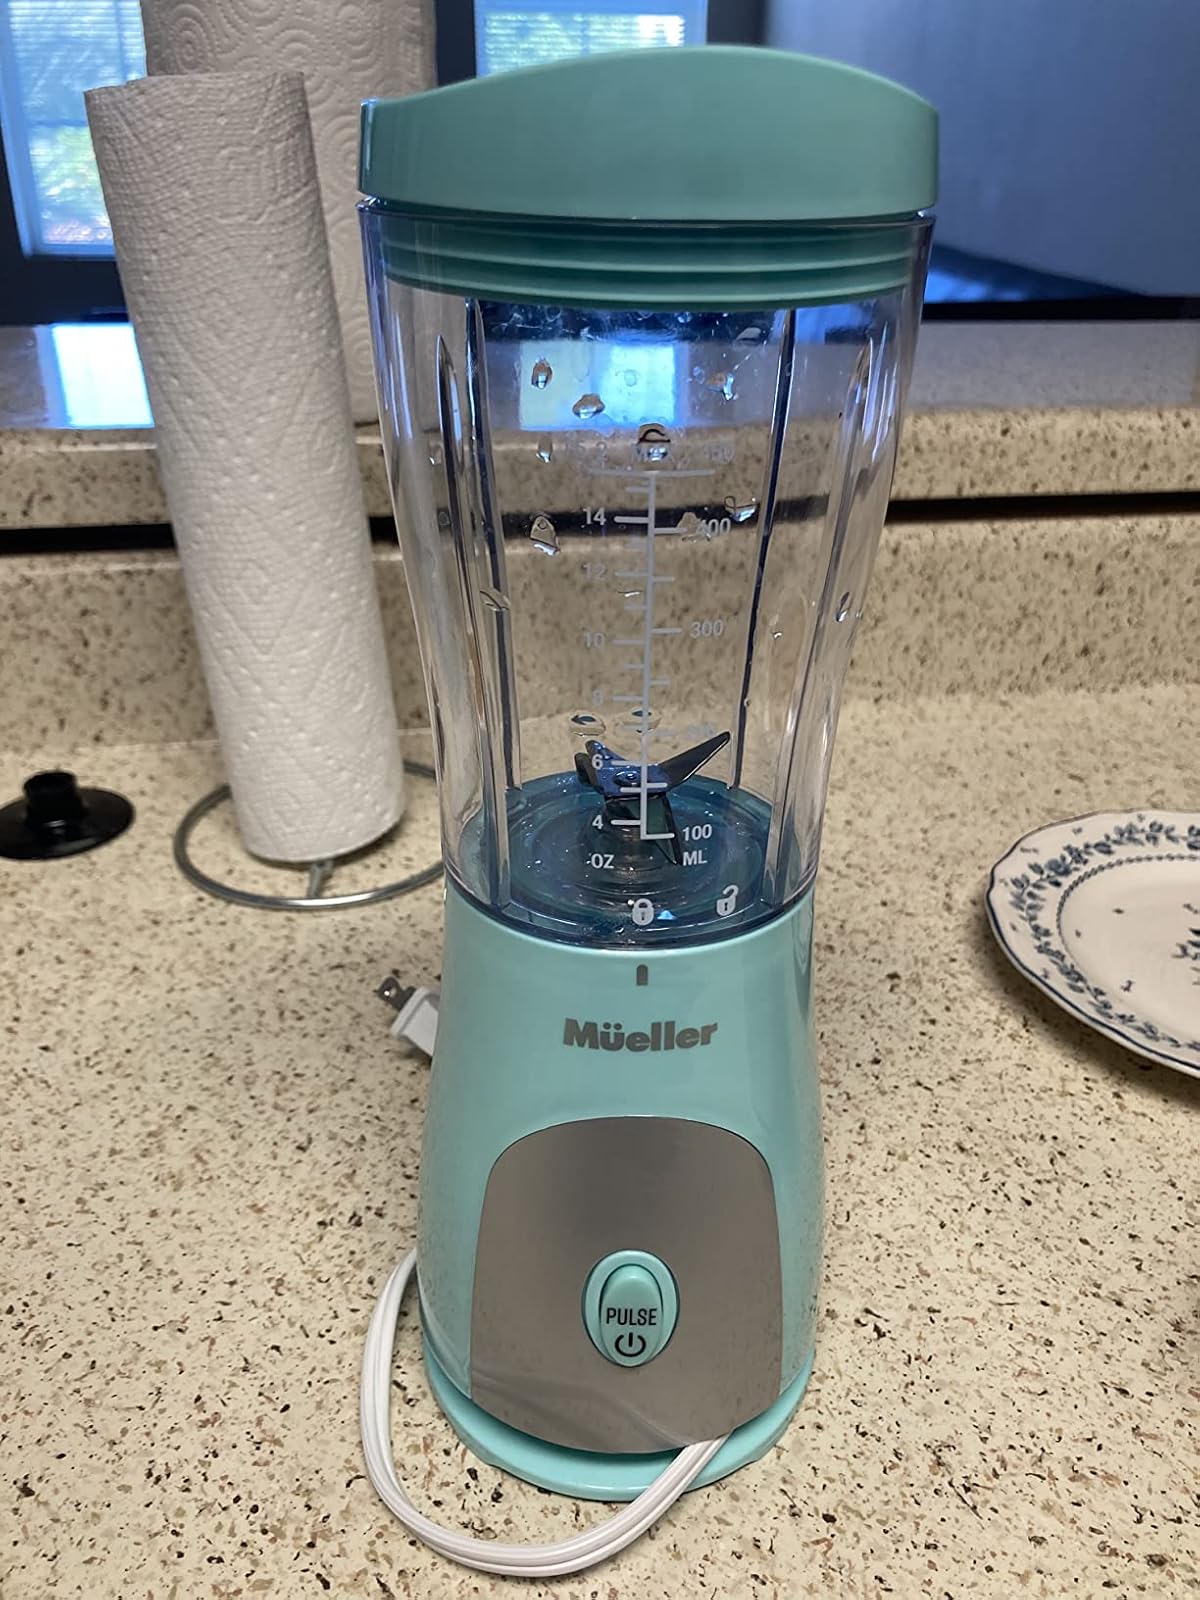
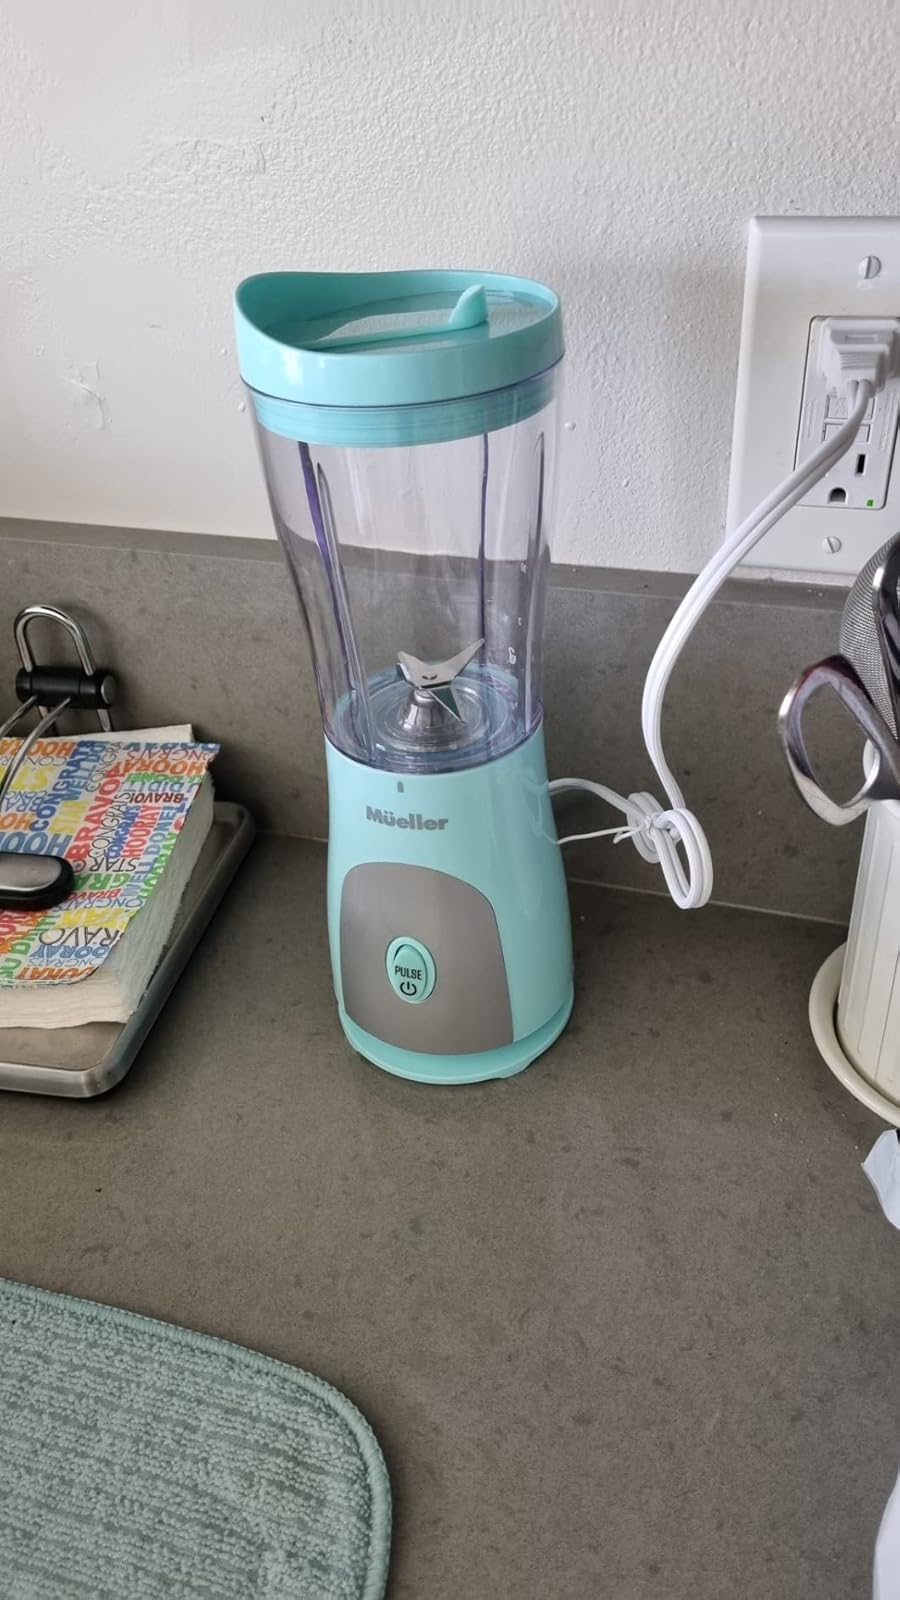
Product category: items_blender
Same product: yes